Luminous Arc 2

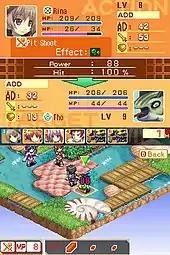
A screenshot of a battle: the top screen shows units' status and information, while the touch screen displays units' positions and turn order

"Luminous Arc 2" is a strategy role-playing game in which characters move across an isometric grid. Each character can be equipped with weapons, armor, items, and magical "Lapis" gemstones. Characters learn special skills by leveling up and are able to use a "Flash Drive" special attack upon attacking or defeating enemies. When a character's hit points reach zero, they are removed from battle, but can be revived.